Treacle Jr.

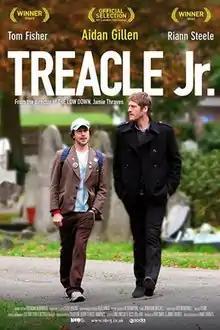
Film poster

Treacle Jr. is a 2010 British film written and directed by Jamie Thraves and starring Aidan Gillen, Tom Fisher, and Riann Steele.